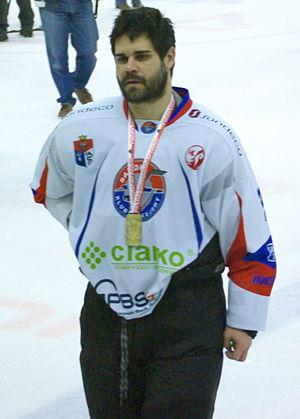
Stanislav Hudec est un joueur professionnel de hockey sur glace slovaque qui évolue en position de défenseur.